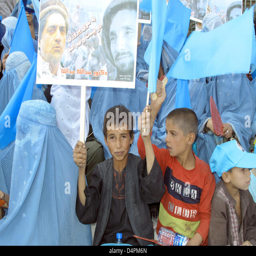
boys hold banners with politician and military commander , the leader